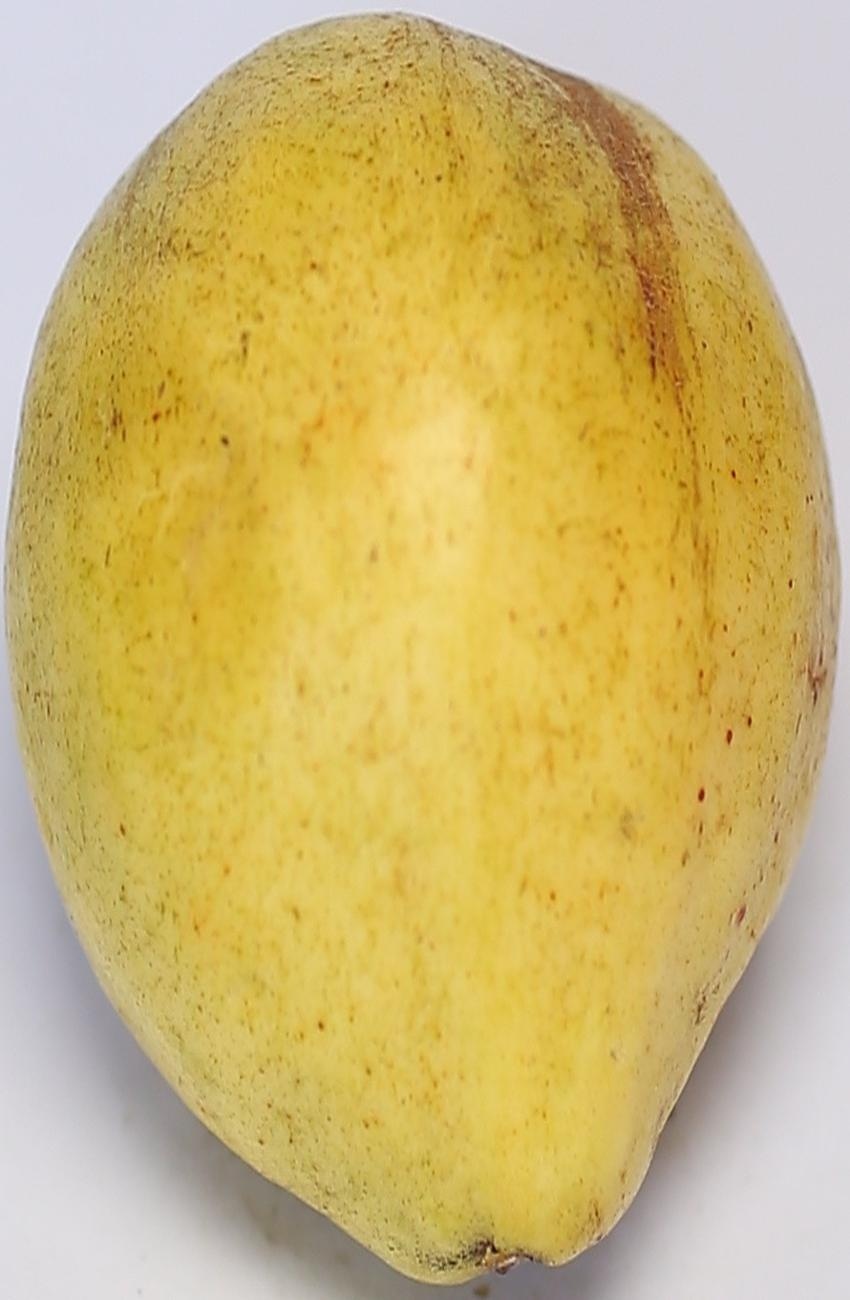
Maturity: ripe
Variety: riyali